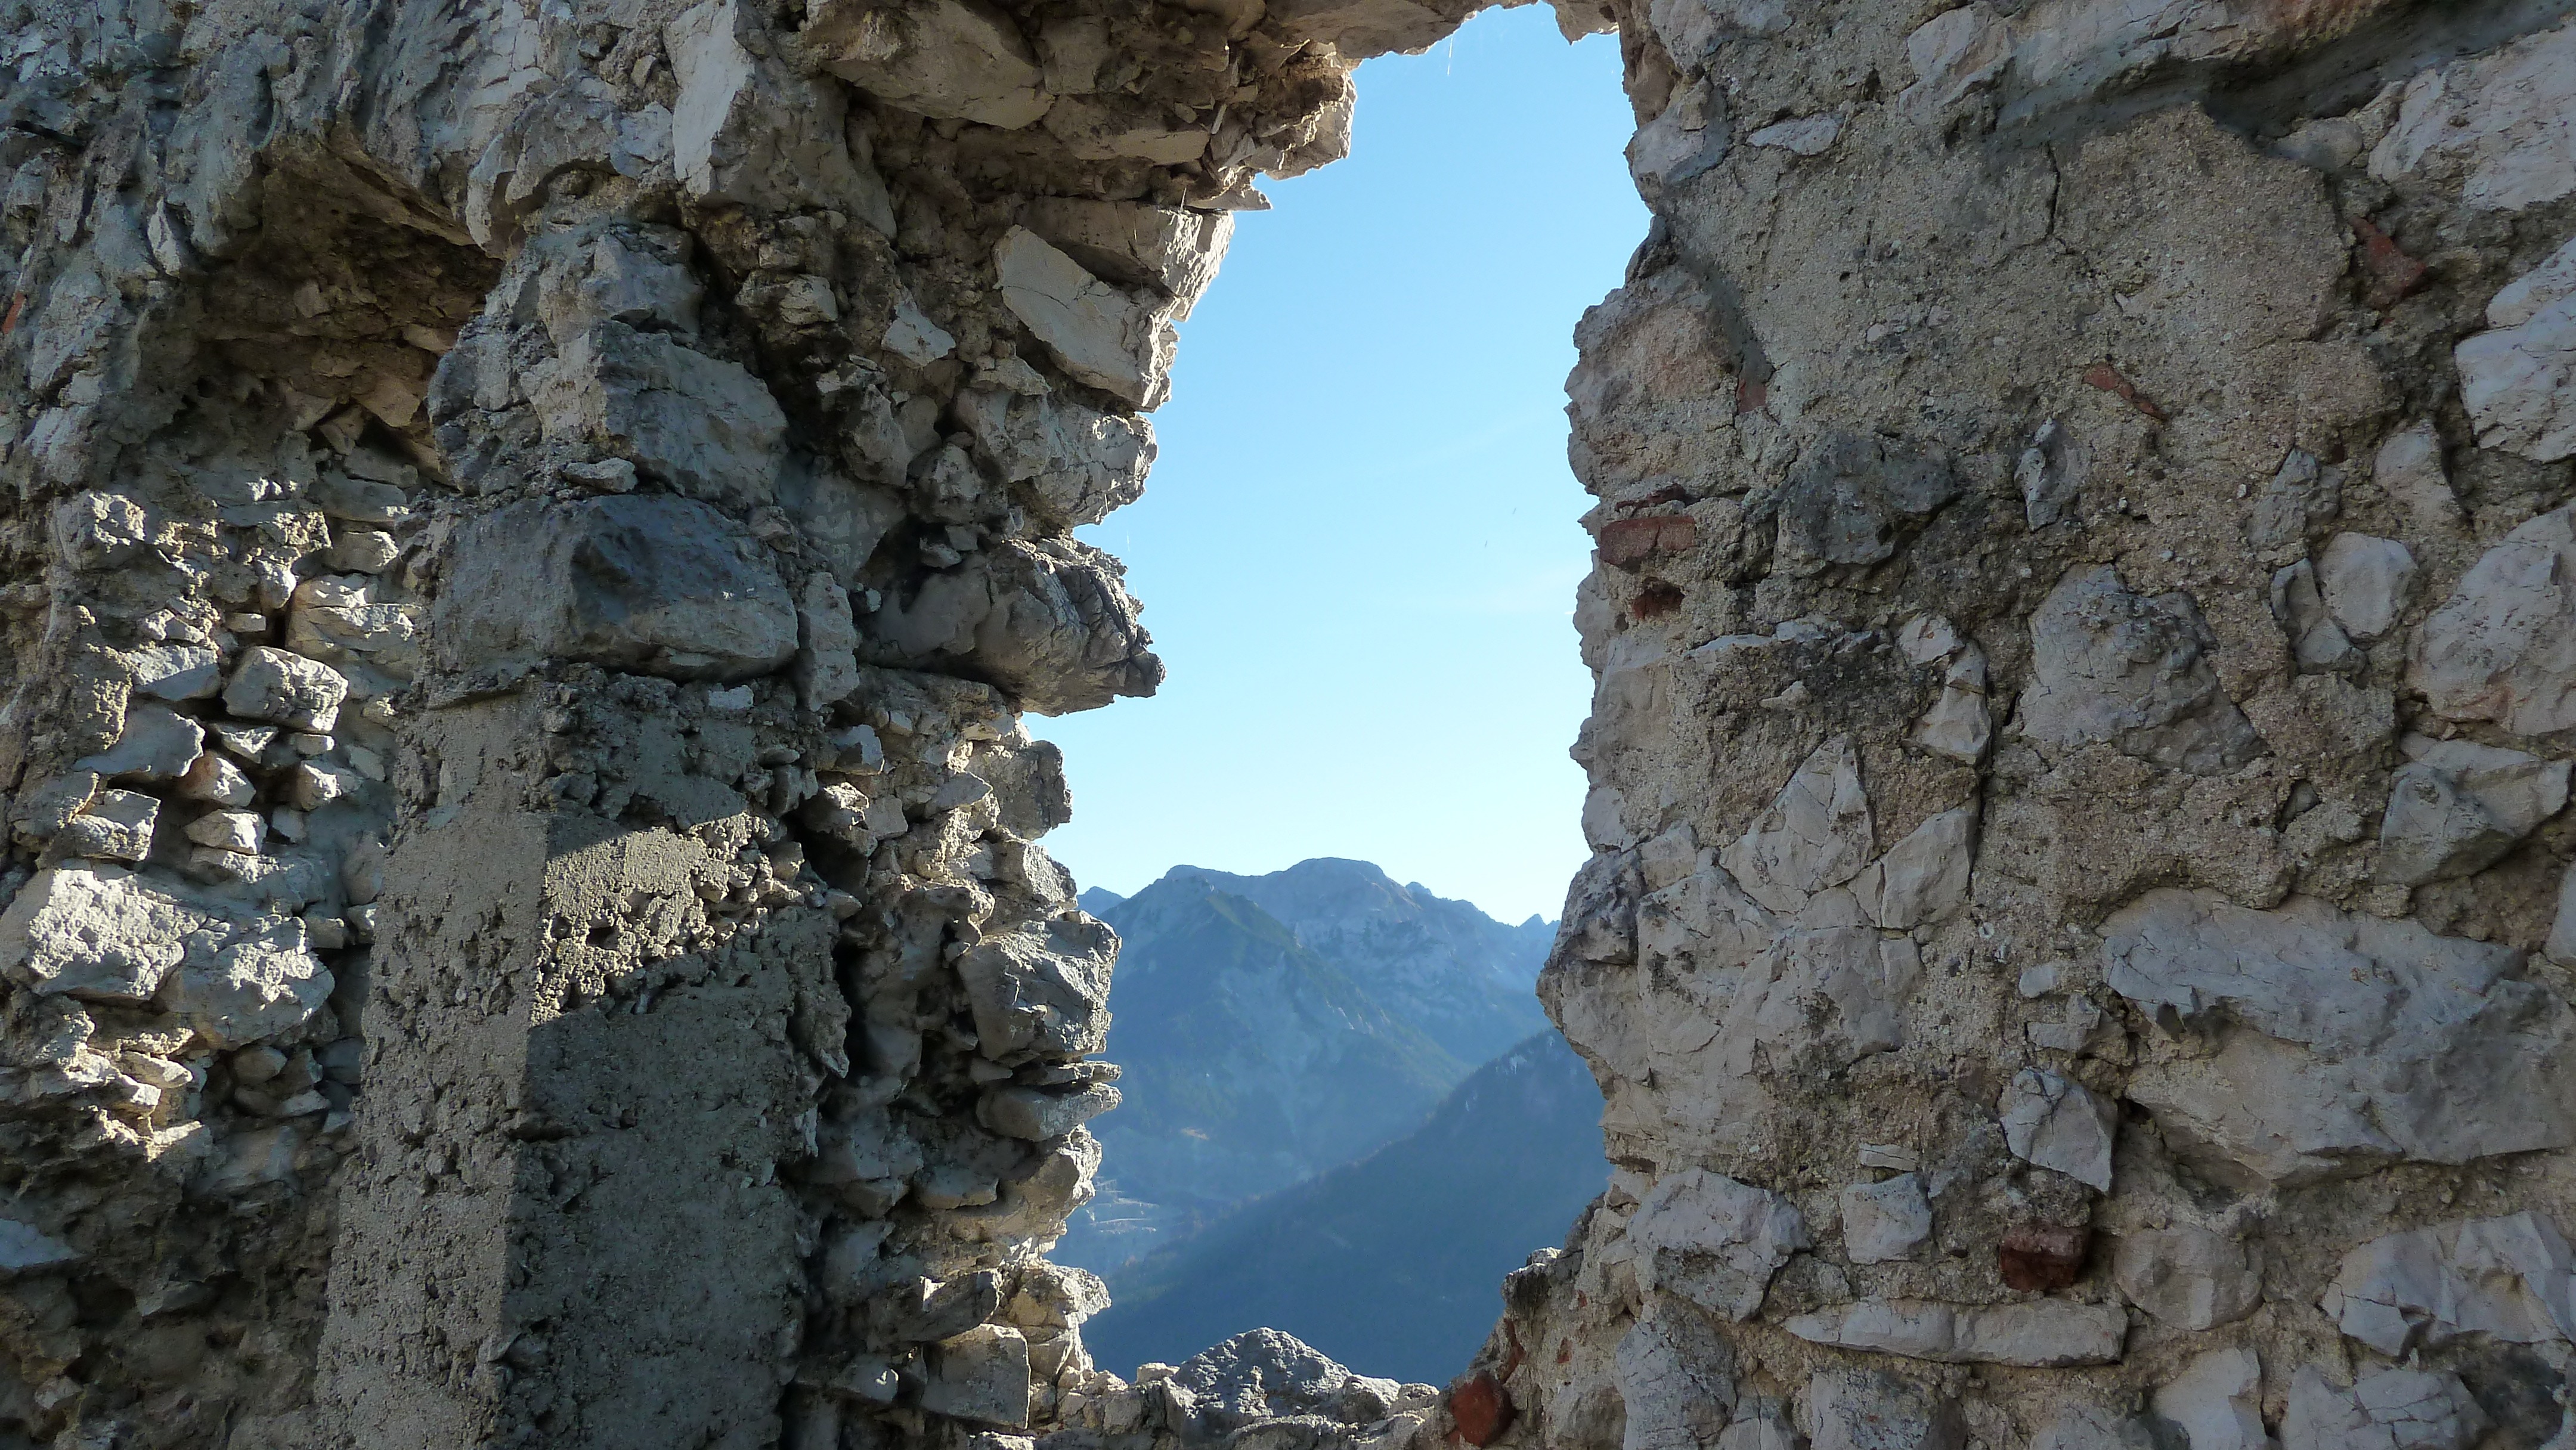
rock, mountain, adventure, wall, formation, cliff, arch, terrain, material, stones, geology, ruins, monastery, outlook, castle falkenstein, natural arch, fixed, ancient history, aggenstein, allgau, breitenberg